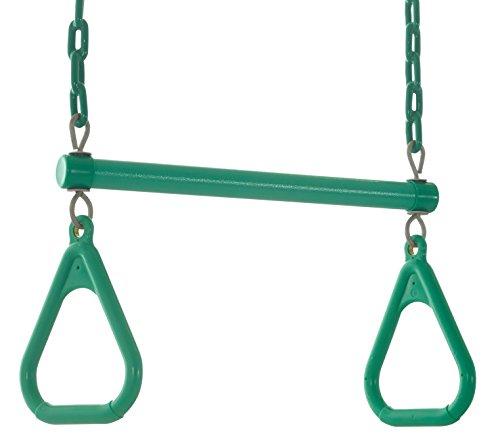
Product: Swingan - Trapeze Swing bar - Vinyl Coated Chain - Fully Assembled - Green
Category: Toys & Games | Sports & Outdoor Play | Play Sets & Playground Equipment | Play Set Attachments | Swings
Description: Package Content: Iron bar with independently mobile triangular rings and 2 snap hooks, 30” dacromet heavy duty chain.
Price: $41.74
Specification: ProductDimensions:17.5x1.5x17.5inches|ItemWeight:4pounds|ShippingWeight:15pounds(Viewshippingratesandpolicies)|ASIN:B01N0P1I30|Itemmodelnumber:SWTSC-GN|Manufacturerrecommendedage:36months-12years